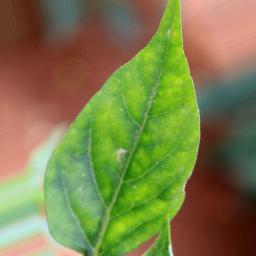
Label: healthy